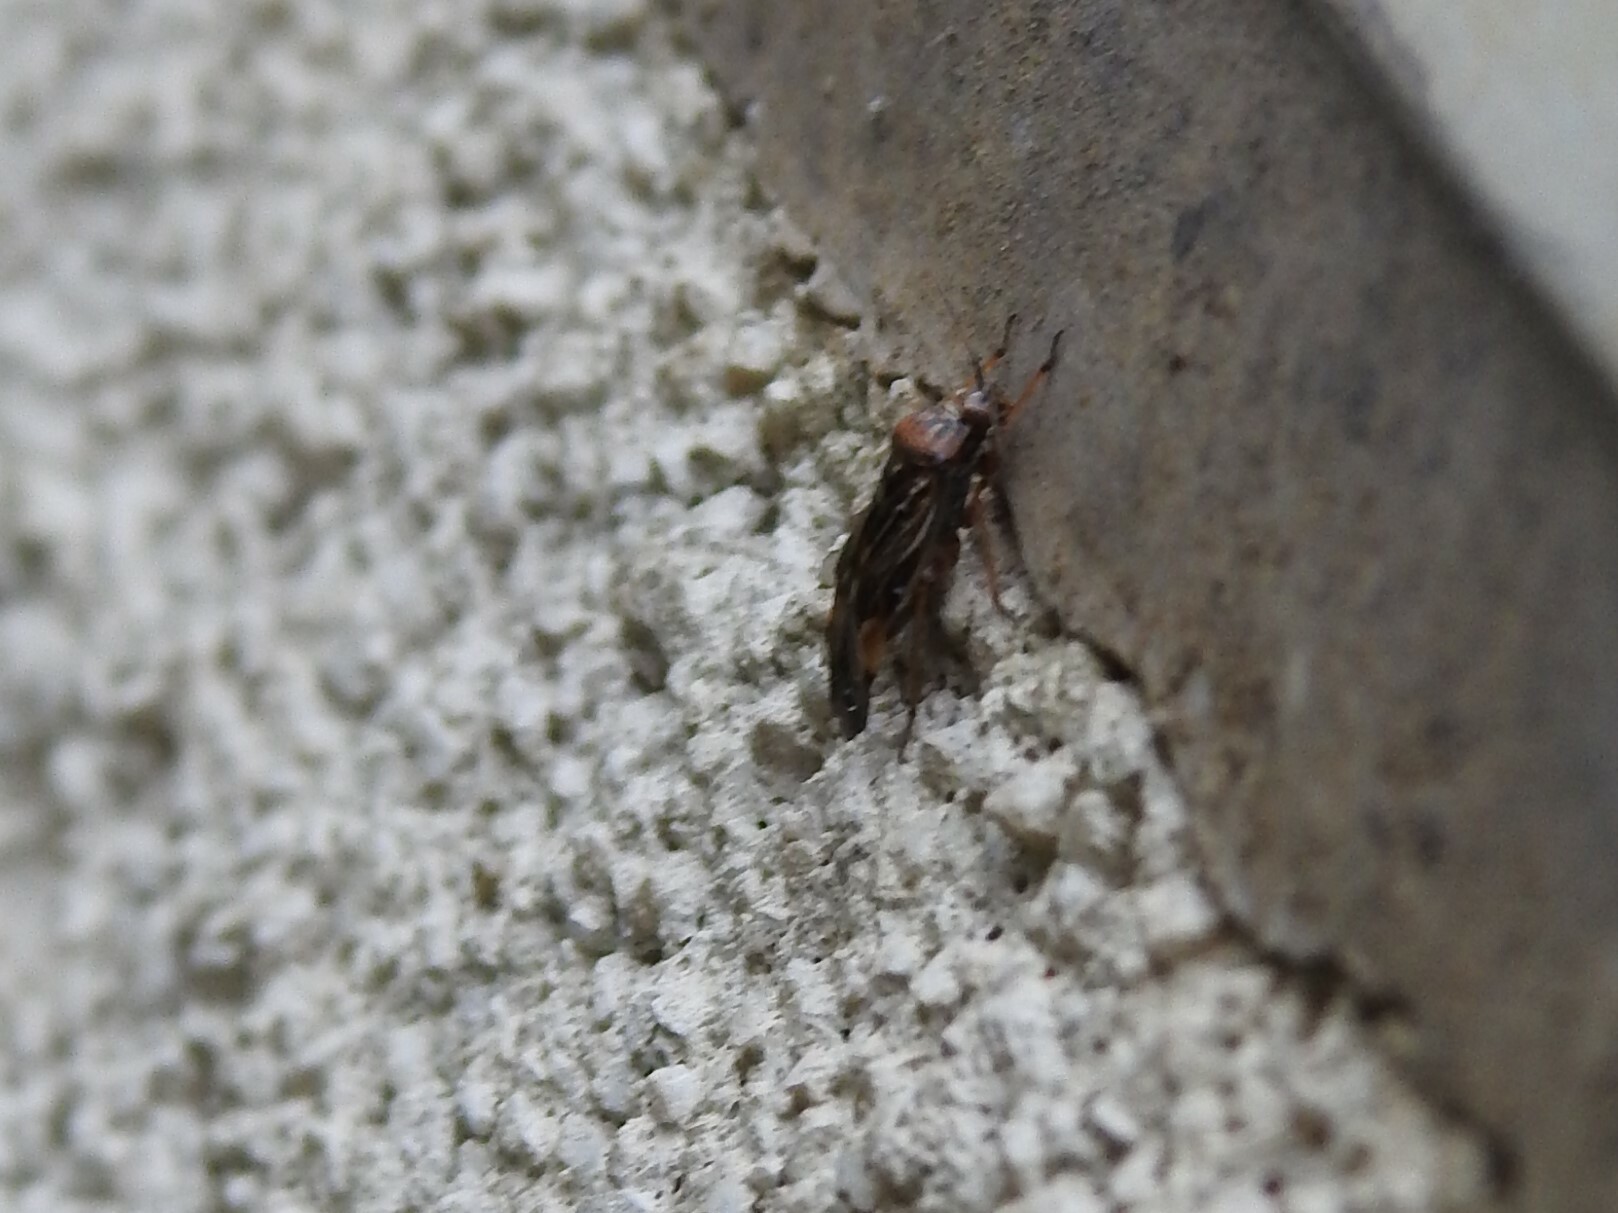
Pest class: lygus_bug